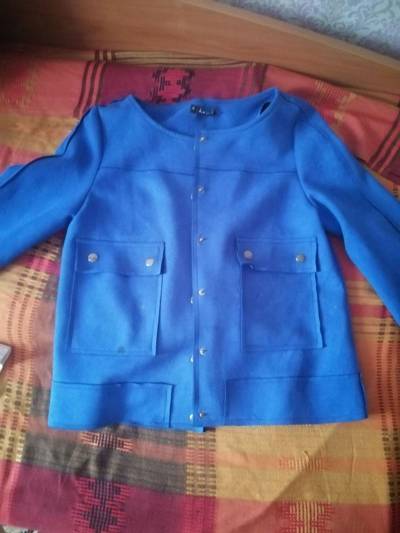
Waste category: clothes